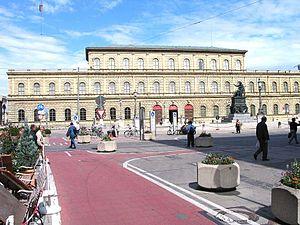
La maison de Wittelsbach est une famille souveraine d'Allemagne occidentale, l'une des plus anciennes et des plus puissantes du Saint-Empire romain germanique. Elle a régné en particulier sur la Bavière et sur le Palatinat, et a donné des souverains au Saint-Empire, à la Suède et à la Grèce.